Siege of Buda (1686)

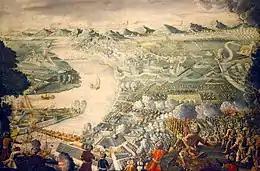
The Holy League took Buda after a long siege in 1686

In 1541, Buda was conquered by the Turks in the siege of Buda, and was under Ottoman rule for the next 145 years. Under Ottoman rule the economic decline of Buda, the capital city of Hungary, was characterized by the stagnation of population. The population of Buda was not larger in 1686, than the population of the city two centuries earlier in the 15th century. The Ottomans allowed the Hungarian royal palace to fall into ruins. The amortized palace was later transformed into a gunpowder storage and magazine by the Ottomans, which caused its detonation during the siege in 1686. The original Christian Hungarian population did not feel secure during the Ottoman conquest, their numbers significantly shrank in the next decades, because they fled to the Habsburg ruled Royal Hungary. The number of Jews and Gypsy immigrants became dominant during the Ottoman rule in Buda. It became an Ottoman cultural and commercial center.